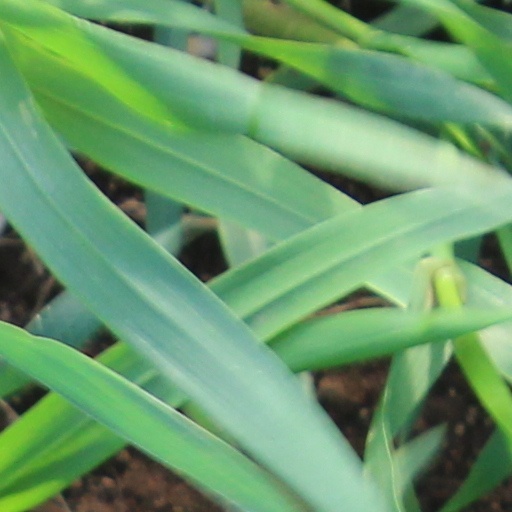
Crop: wheat